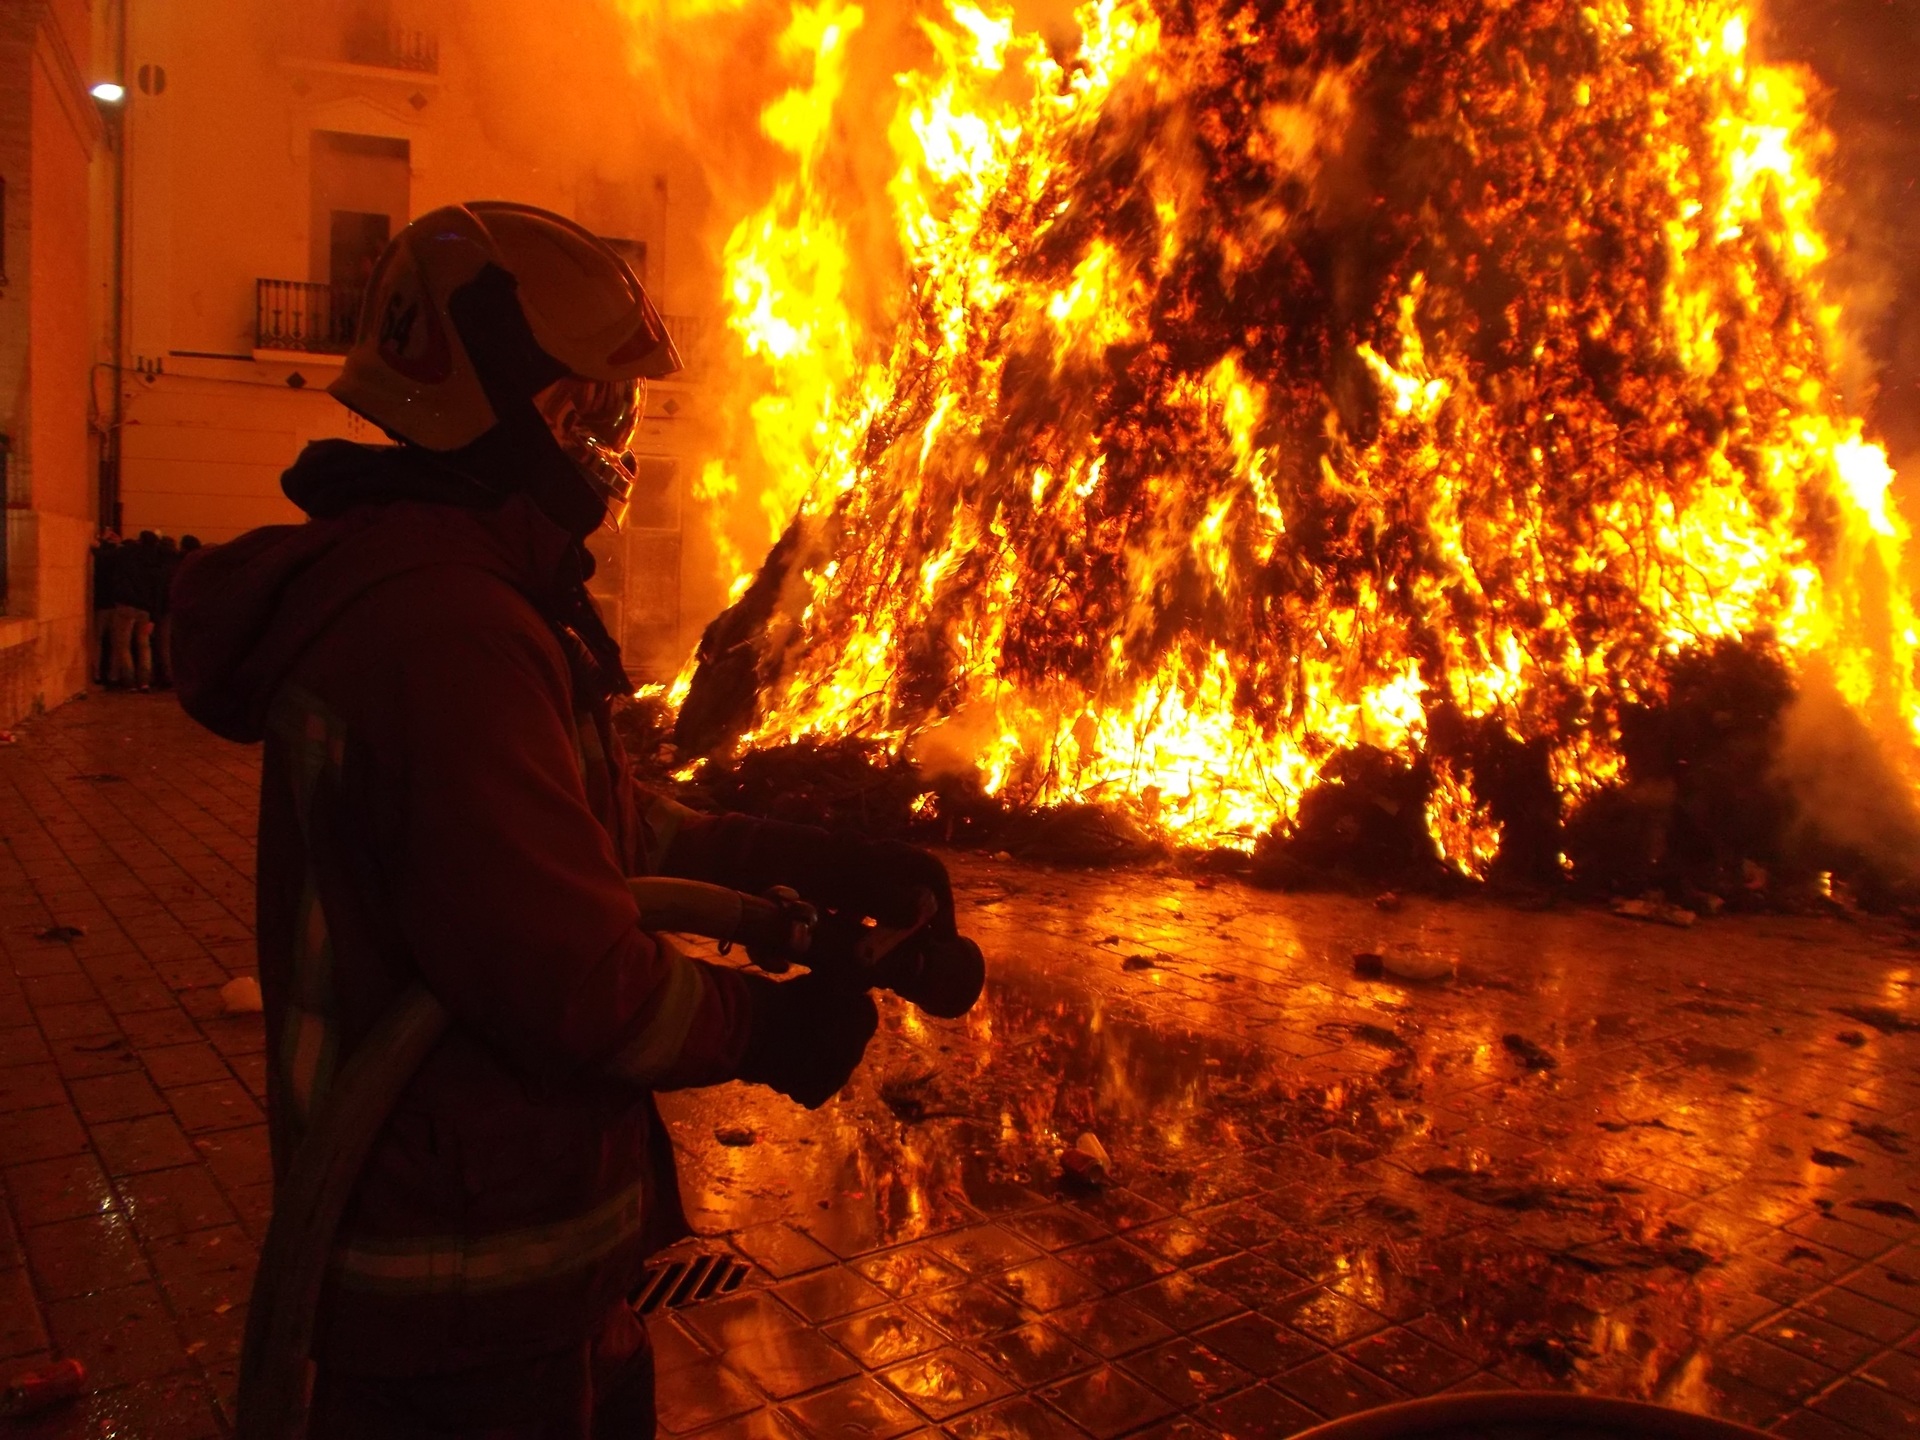
water, smoke, flame, fire, campfire, bonfire, fire hydrant, hot, danger, hose, flames, firewood burned, turn out